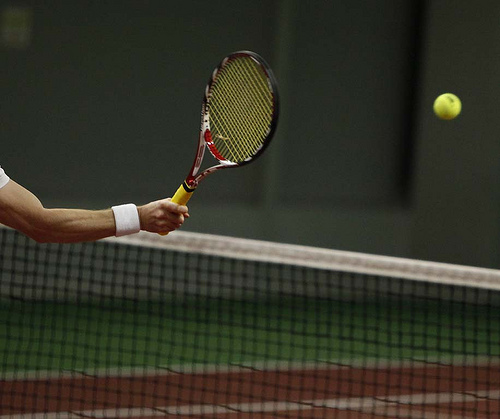
một vận động viên tennis đang đánh trả bóng cho đối thủ